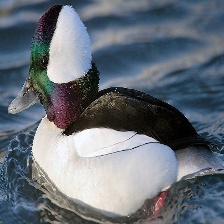
Species: BUFFLEHEAD
Scientific name: BUCEPHALA ALBEOLA
ImageNet parent category: drake